Tynset Municipality

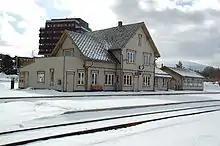
Tynset railway station

The municipality can be reached via railroad, road, and air. The main Norwegian National Road 3 runs through the municipality (it is the shortest route between the cities of Oslo and Trondheim). The Rondevegen road connects Tynset to Lillehammer (to the south), Røros (to the northeast), and continues further into Sweden. County Road 30, which passes through Rendalen Municipality, also continues through Tynset into Sweden. The Rørosbanen railway line connects Tynset with the major cities of Oslo and Trondheim. Røros Airport, away, is part of the national network. Tynset also hosts an aerodrome that is used by smaller aircraft.